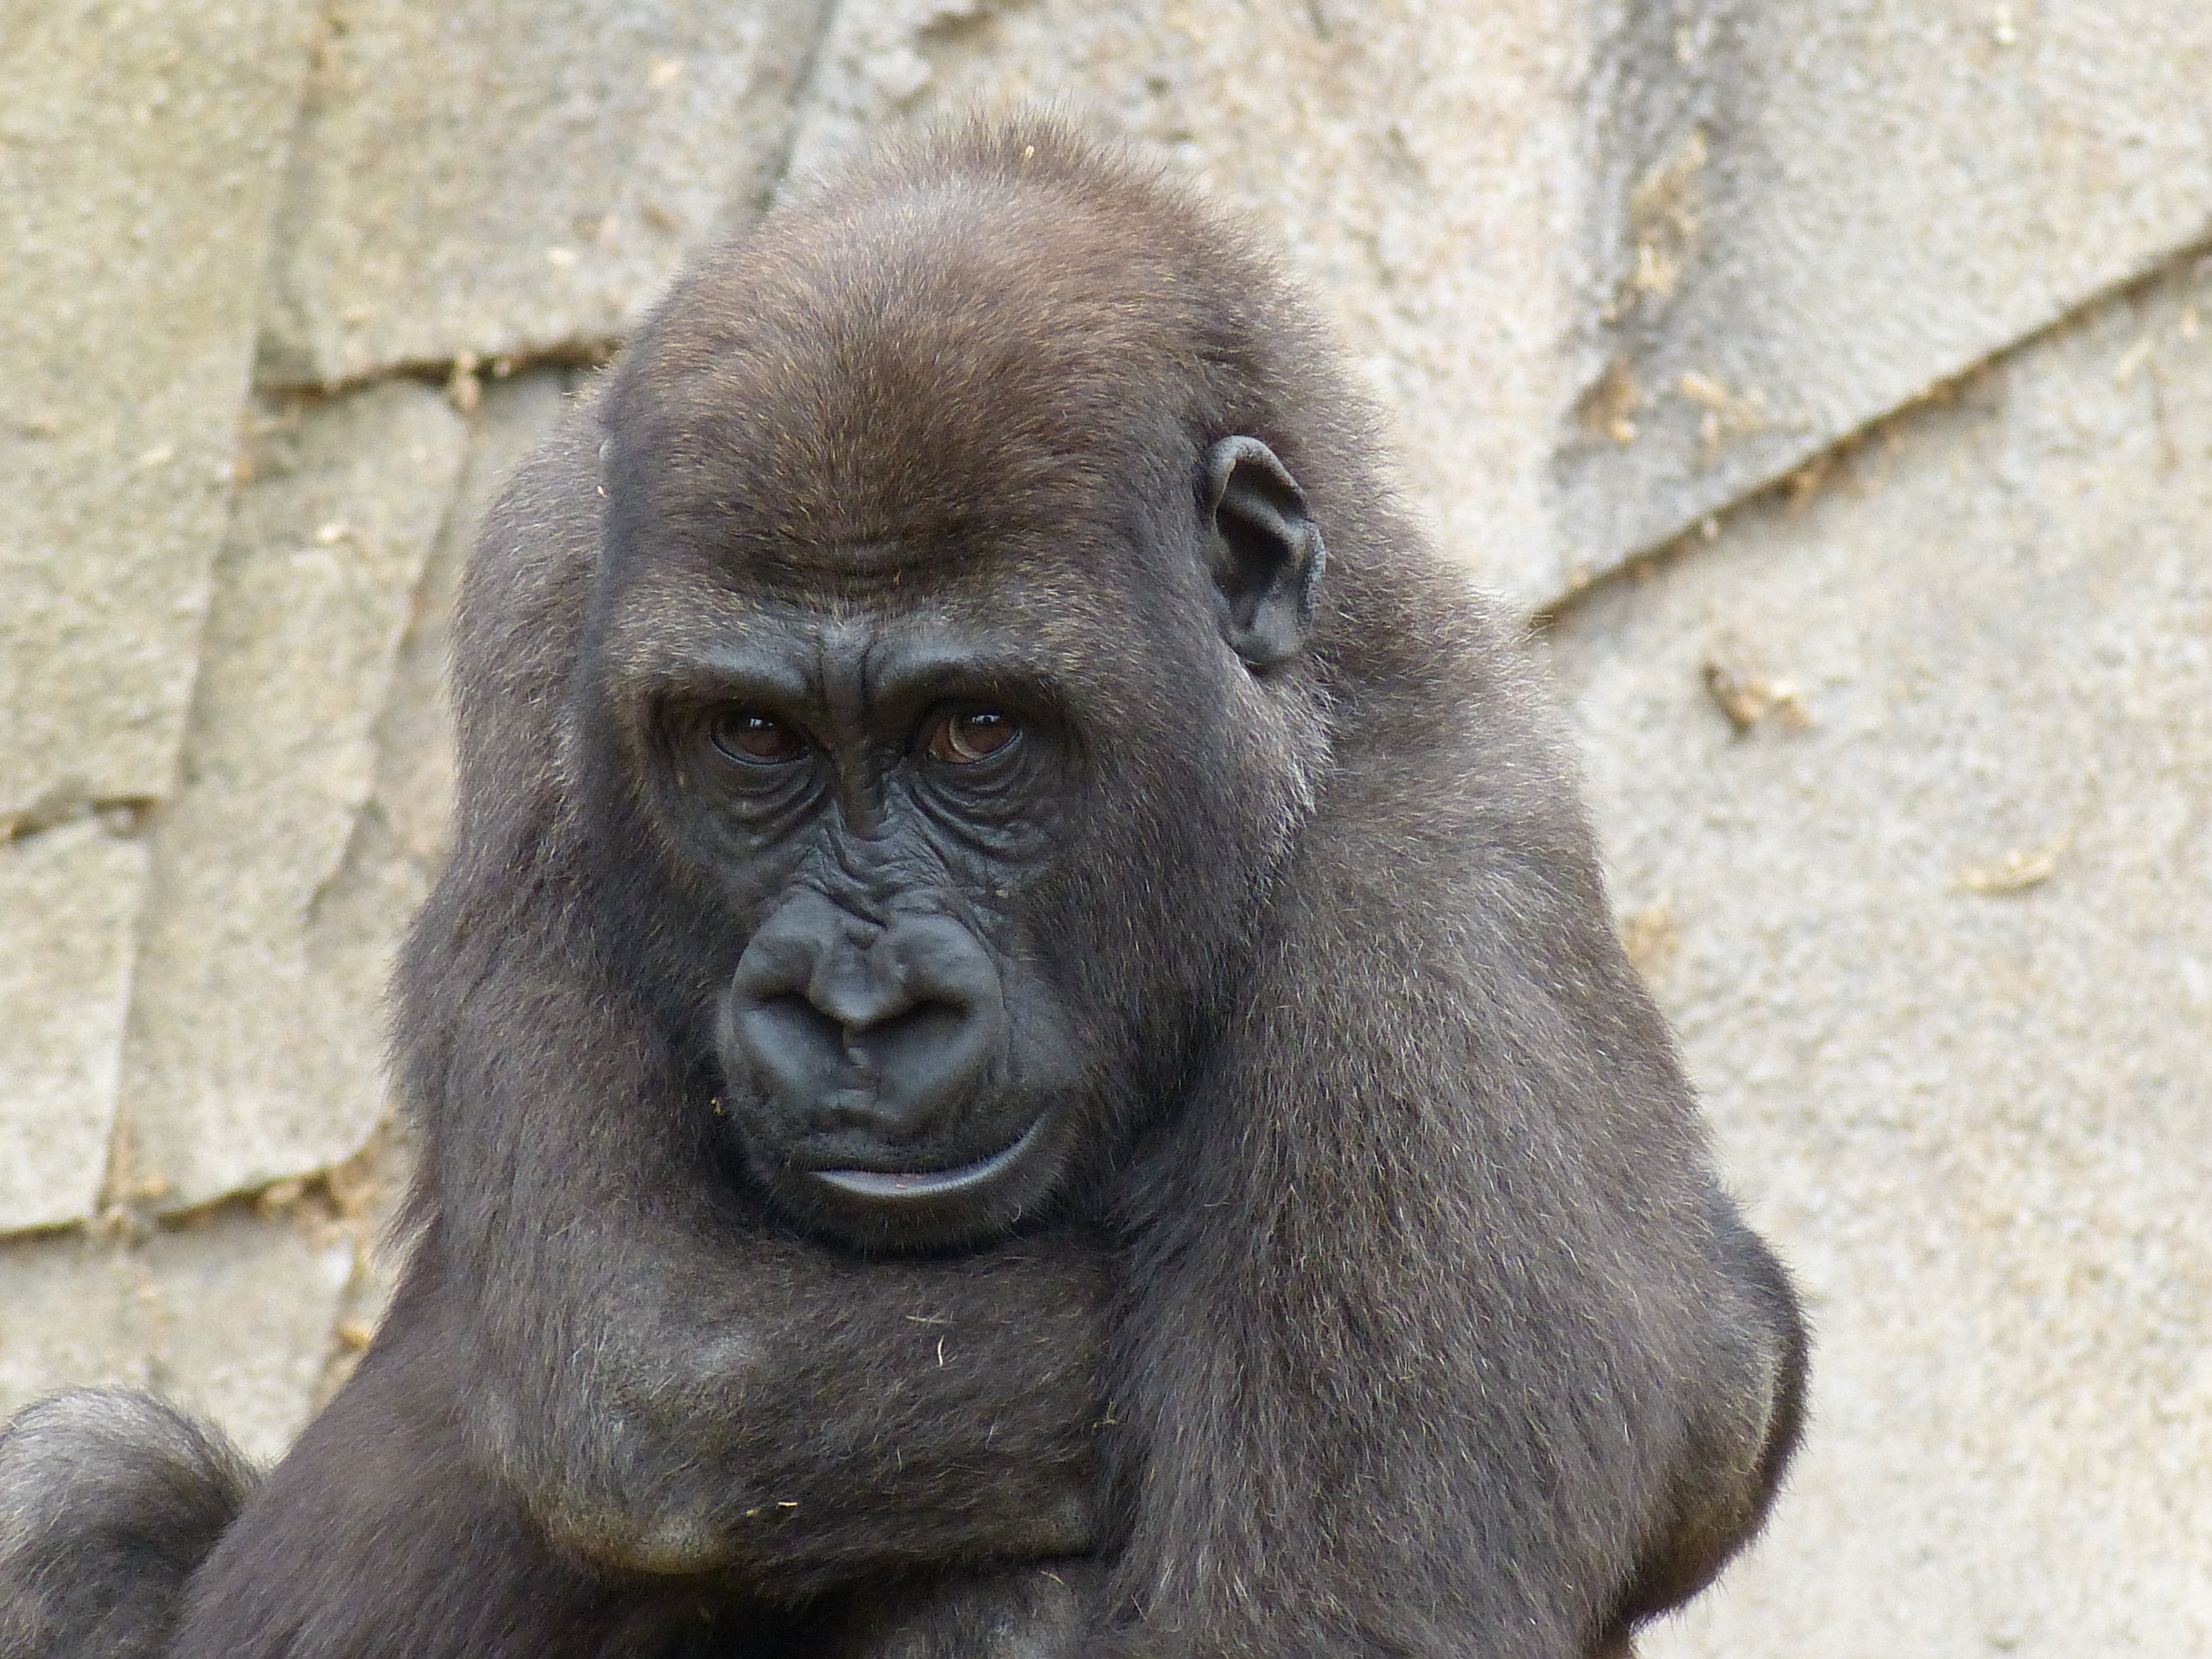
animal, wildlife, zoo, mammal, black, monkey, fauna, primate, gorilla, ape, head, vertebrate, animal world, western gorilla, great ape, common chimpanzee